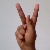
The image shows a hand gesture representing the letter 'K' in Indian Sign Language.